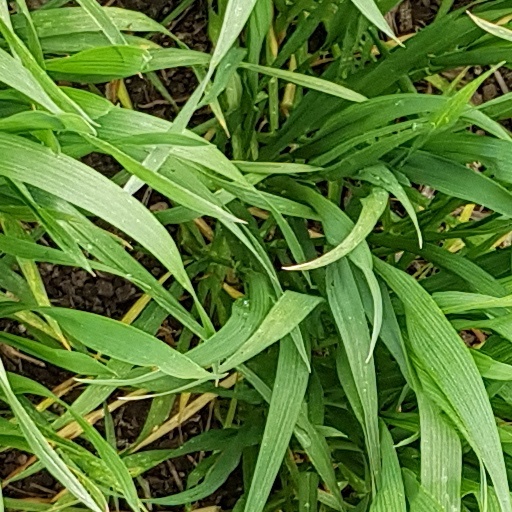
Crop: wheat